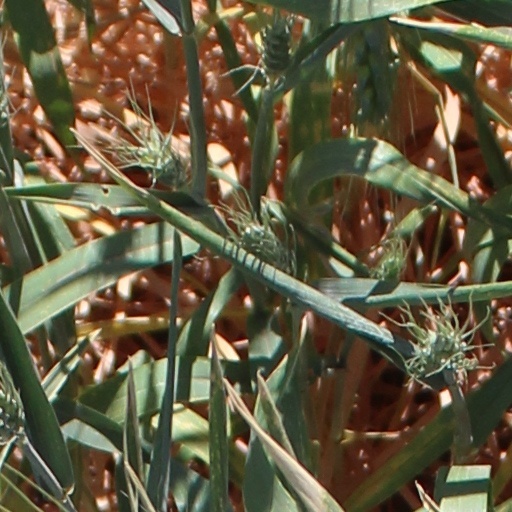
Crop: wheat